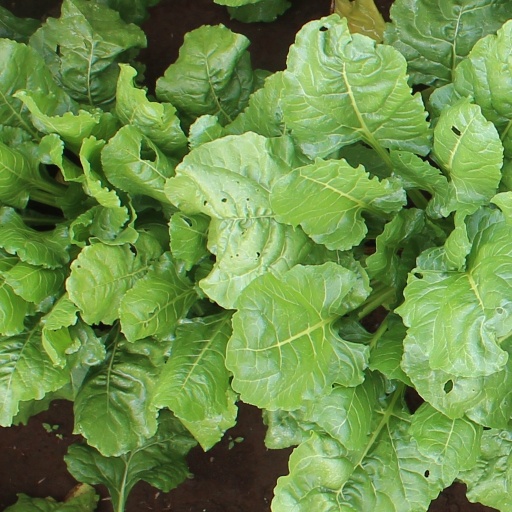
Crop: sugar beet